Jenny Fulle

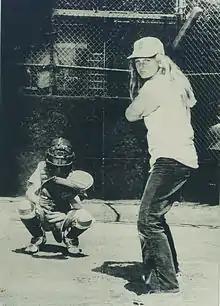
Jenny Fulle was the first girl to legally play Little League baseball in the United States.

Undeterred, Fulle wrote a letter to U.S. President Richard Nixon in March, stating that, "Most girls who even want to try out are good enough to at least make minor without any trouble. I sincerely hope you will do something." Two months later, she received a reply from Frederick T. Cioffi, an official with the Office of Civil Rights at the Department of Health, Education, and Welfare, stating that she may have a case if there was a connection between Little League and the use of public school facilities. Cioffi explained that the Office of Civil Rights was "in the process of preparing guidelines to handle this type of discrimination", which would apply to a Title IX amendment to the 1964 Civil Rights Act.